St. Mary's Church, Osnabrück

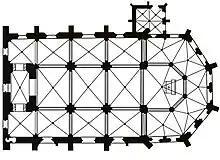
Ground plan of the Marienkirche

St. Marien is a three-aisled hall church without a transept. The main aisle is three bays long. The bays in the central nave are slightly rectangular. Both side aisles are four bays deep, these having a slight oblong shape. The central nave is separated from the side aisles by archways consisting of large compound piers. The extension of the side aisles by one bay each enables the inclusion of the western tower in the interior architecture. On the eastern side, the nearly-quadratic hall is appended by the polygon-shaped basilican chancel. Attached to the chancel on the north side is the quadratic sacristy, covering four bays. This has four arches, all buttressed by one central compound pier. The Gothic hall is overlaid by ribbed vaults. The nave is 20.56 metres long in total, which represents only a slight difference from the length and width measurements (roughly 25.5 and 24.5 metres respectively). This gives the nave an almost-cubical shape. The central nave is only slightly wider than the side aisles. This results in merely a weak accentuation of the longitudinal axis of the church. The bays of the side aisles counteract this slight longitudinal alignment by opening up their broadsides to the central nave, thus emphasising the lateral alignment. This gives the impression of undirected space. St. Marien is thus characterised by the overall appearance of its nave.